Franks

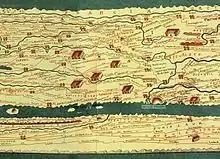
Detail of the "Tabula Peutingeriana", showing Francia at the top

The term "Franks" was probably first used during the third century AD, during the Crisis of the Third Century (235–284). However, most of the sources which mention Franks in this period were written much later, and such sources can't provide conclusive evidence about third-century terminology. In some cases, specific older tribes were explicitly categorized as Franks, including the Chamavi, Bructeri, and Chattuari. The Chamavi are called Franks in the , a 13th-century copy of a 4th or 5th century atlas of Roman roads that reflects information from the 3rd century. The Chattuari were described as Franks living across from Xanten in an account of a Roman attack upon them in 360, and the Bructeri were also described as Franks living across from Cologne in an account of a Roman attack in 392/393.